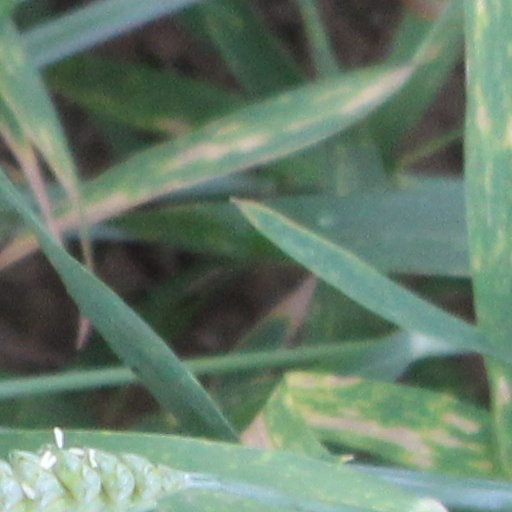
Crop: wheat